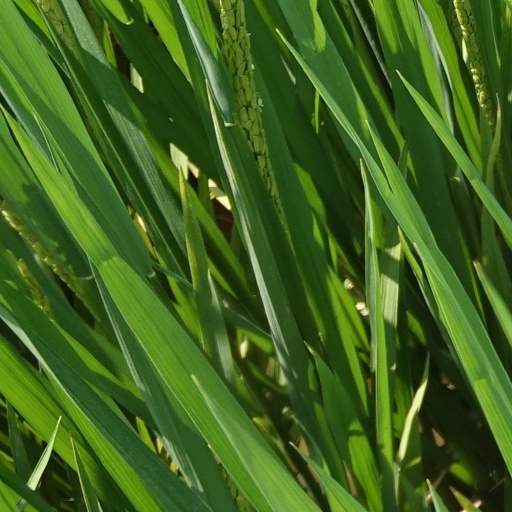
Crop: rice